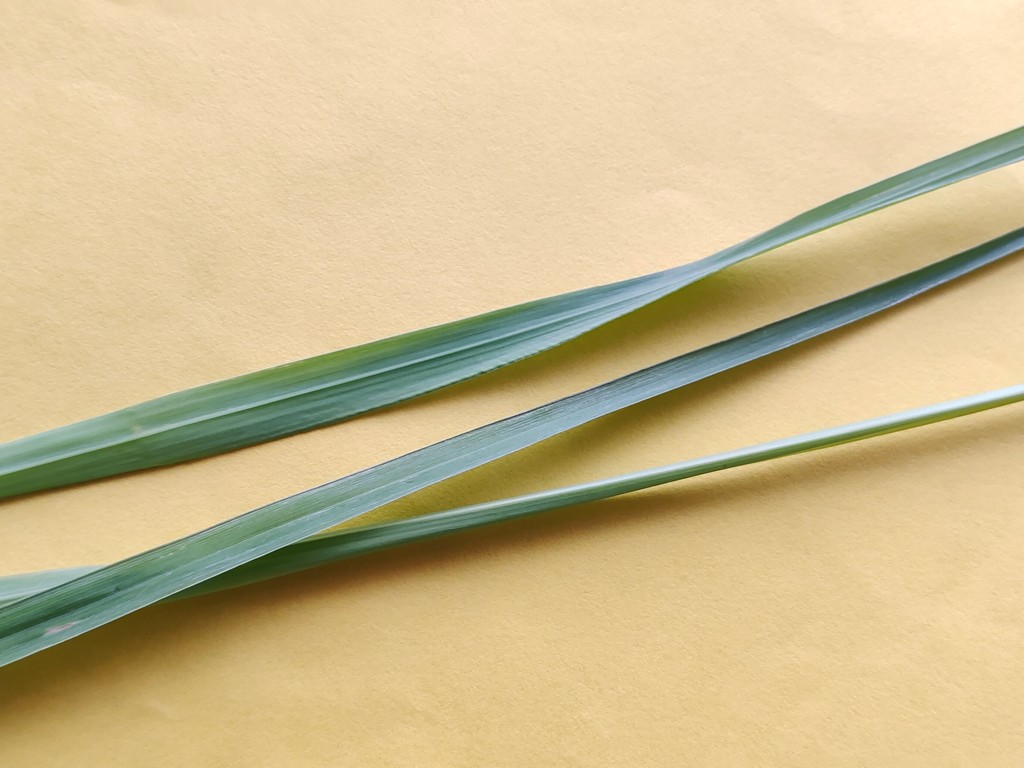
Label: Healthy